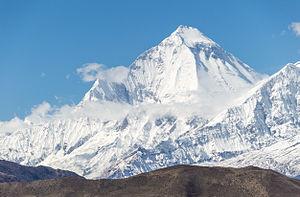
Gary Ian Ball est un alpiniste néo-zélandais mort en montagne en 1993. Il a fait l'ascension de l'Everest à deux reprises, en 1990 et en 1992.